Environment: real
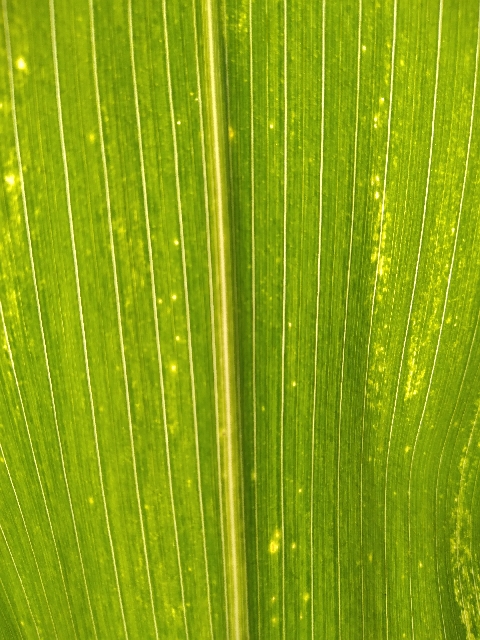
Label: lethal_necrosis